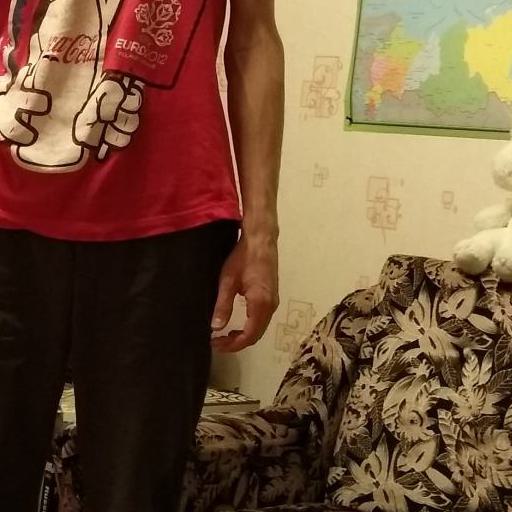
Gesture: no_gesture